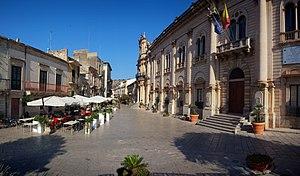
Commissaire Montalbano est une série télévisée italienne diffusée depuis le 6 mai 1999 sur la RAI. Elle est basée sur le personnage de Salvo Montalbano d'Andrea Camilleri.